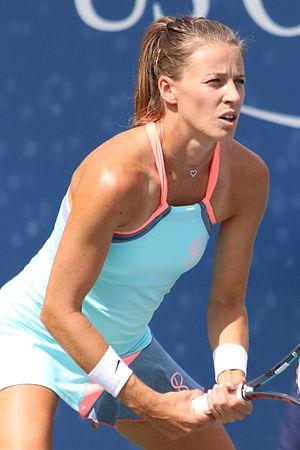
Alicja Rosolska, née le 1ᵉʳ décembre 1985 à Varsovie, est une joueuse de tennis polonaise, professionnelle depuis le début des années 2000.